Middle Early College High School

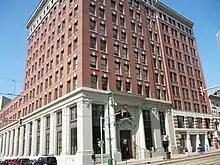
The Swan Building, where MECHS was housed from 2004 to 2014

The school opened in 2004 with students in 9th and 10th grade, adding a new grade level each year until 2009. Originally, MECHS was housed in the fourth floor of the Swan Building in Downtown Buffalo. The school moved to School 87 on Clinton Street in the Fall of 2014. In 2015, the school moved to the Bennett High School campus in North Buffalo. Beginning in 2016, Middle Early College began offering a new computer science-based school called Computing Academy of Technological Sciences.